Basilica Minore of Our Lady of Charity

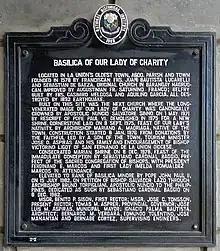
Church NHI historical marker installed in 1982

The parish was founded in 1578 by Franciscan friars John Baptist Lucarelli of Pesaro, Italy, and Sebastián de San Francisco of Baesa, Spain. The original church was constructed with native materials, nipa and bamboo (in Barangay Nagreban or Nagrugcan) under its patron saint Francis of Assisi. In 1598, Saturmino Franco, Casimiro Melgosa and Aquilino García finished a three-tiered bell tower for the church. In the same year, the Augustinians named Saint Monica as the town's new patron saint.